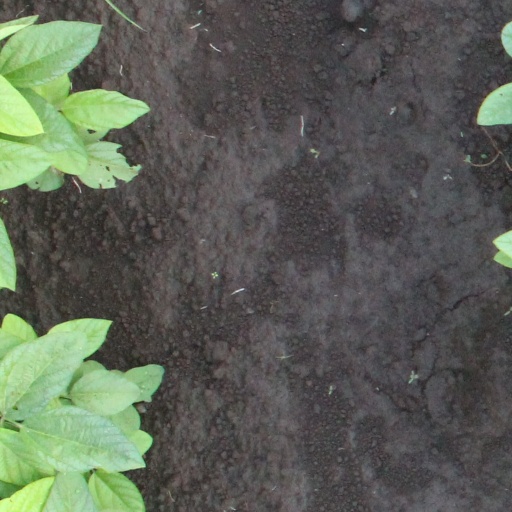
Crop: soybean